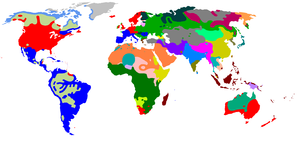
Carte de la répartition des langues dans le monde (version vierge de légende).
Une famille de langues est un groupe de langues, descendantes d’une langue-ancêtre commune.